Mount Hope Plantation House

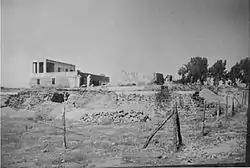

Mount Hope is a historic estate located at 8151 Highland Road in Baton Rouge, Louisiana.